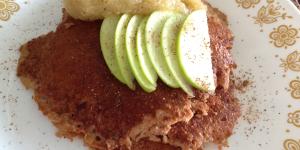
crepes de avena